Congenital heart defect

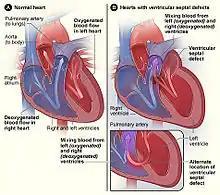
The normal structure of the heart (left) in comparison to two common locations for a ventricular septal defect (right), the most common form of congenital heart defect

A congenital heart defect (CHD), also known as a congenital heart anomaly, congenital cardiovascular malformation, and congenital heart disease, is a defect in the structure of the heart or great vessels that is present at birth. A congenital heart defect is classed as a cardiovascular disease. Signs and symptoms depend on the specific type of defect. Symptoms can vary from none to life-threatening. When present, symptoms are variable and may include rapid breathing, bluish skin (cyanosis), poor weight gain, and feeling tired. CHD does not cause chest pain. Most congenital heart defects are not associated with other diseases. A complication of CHD is heart failure.